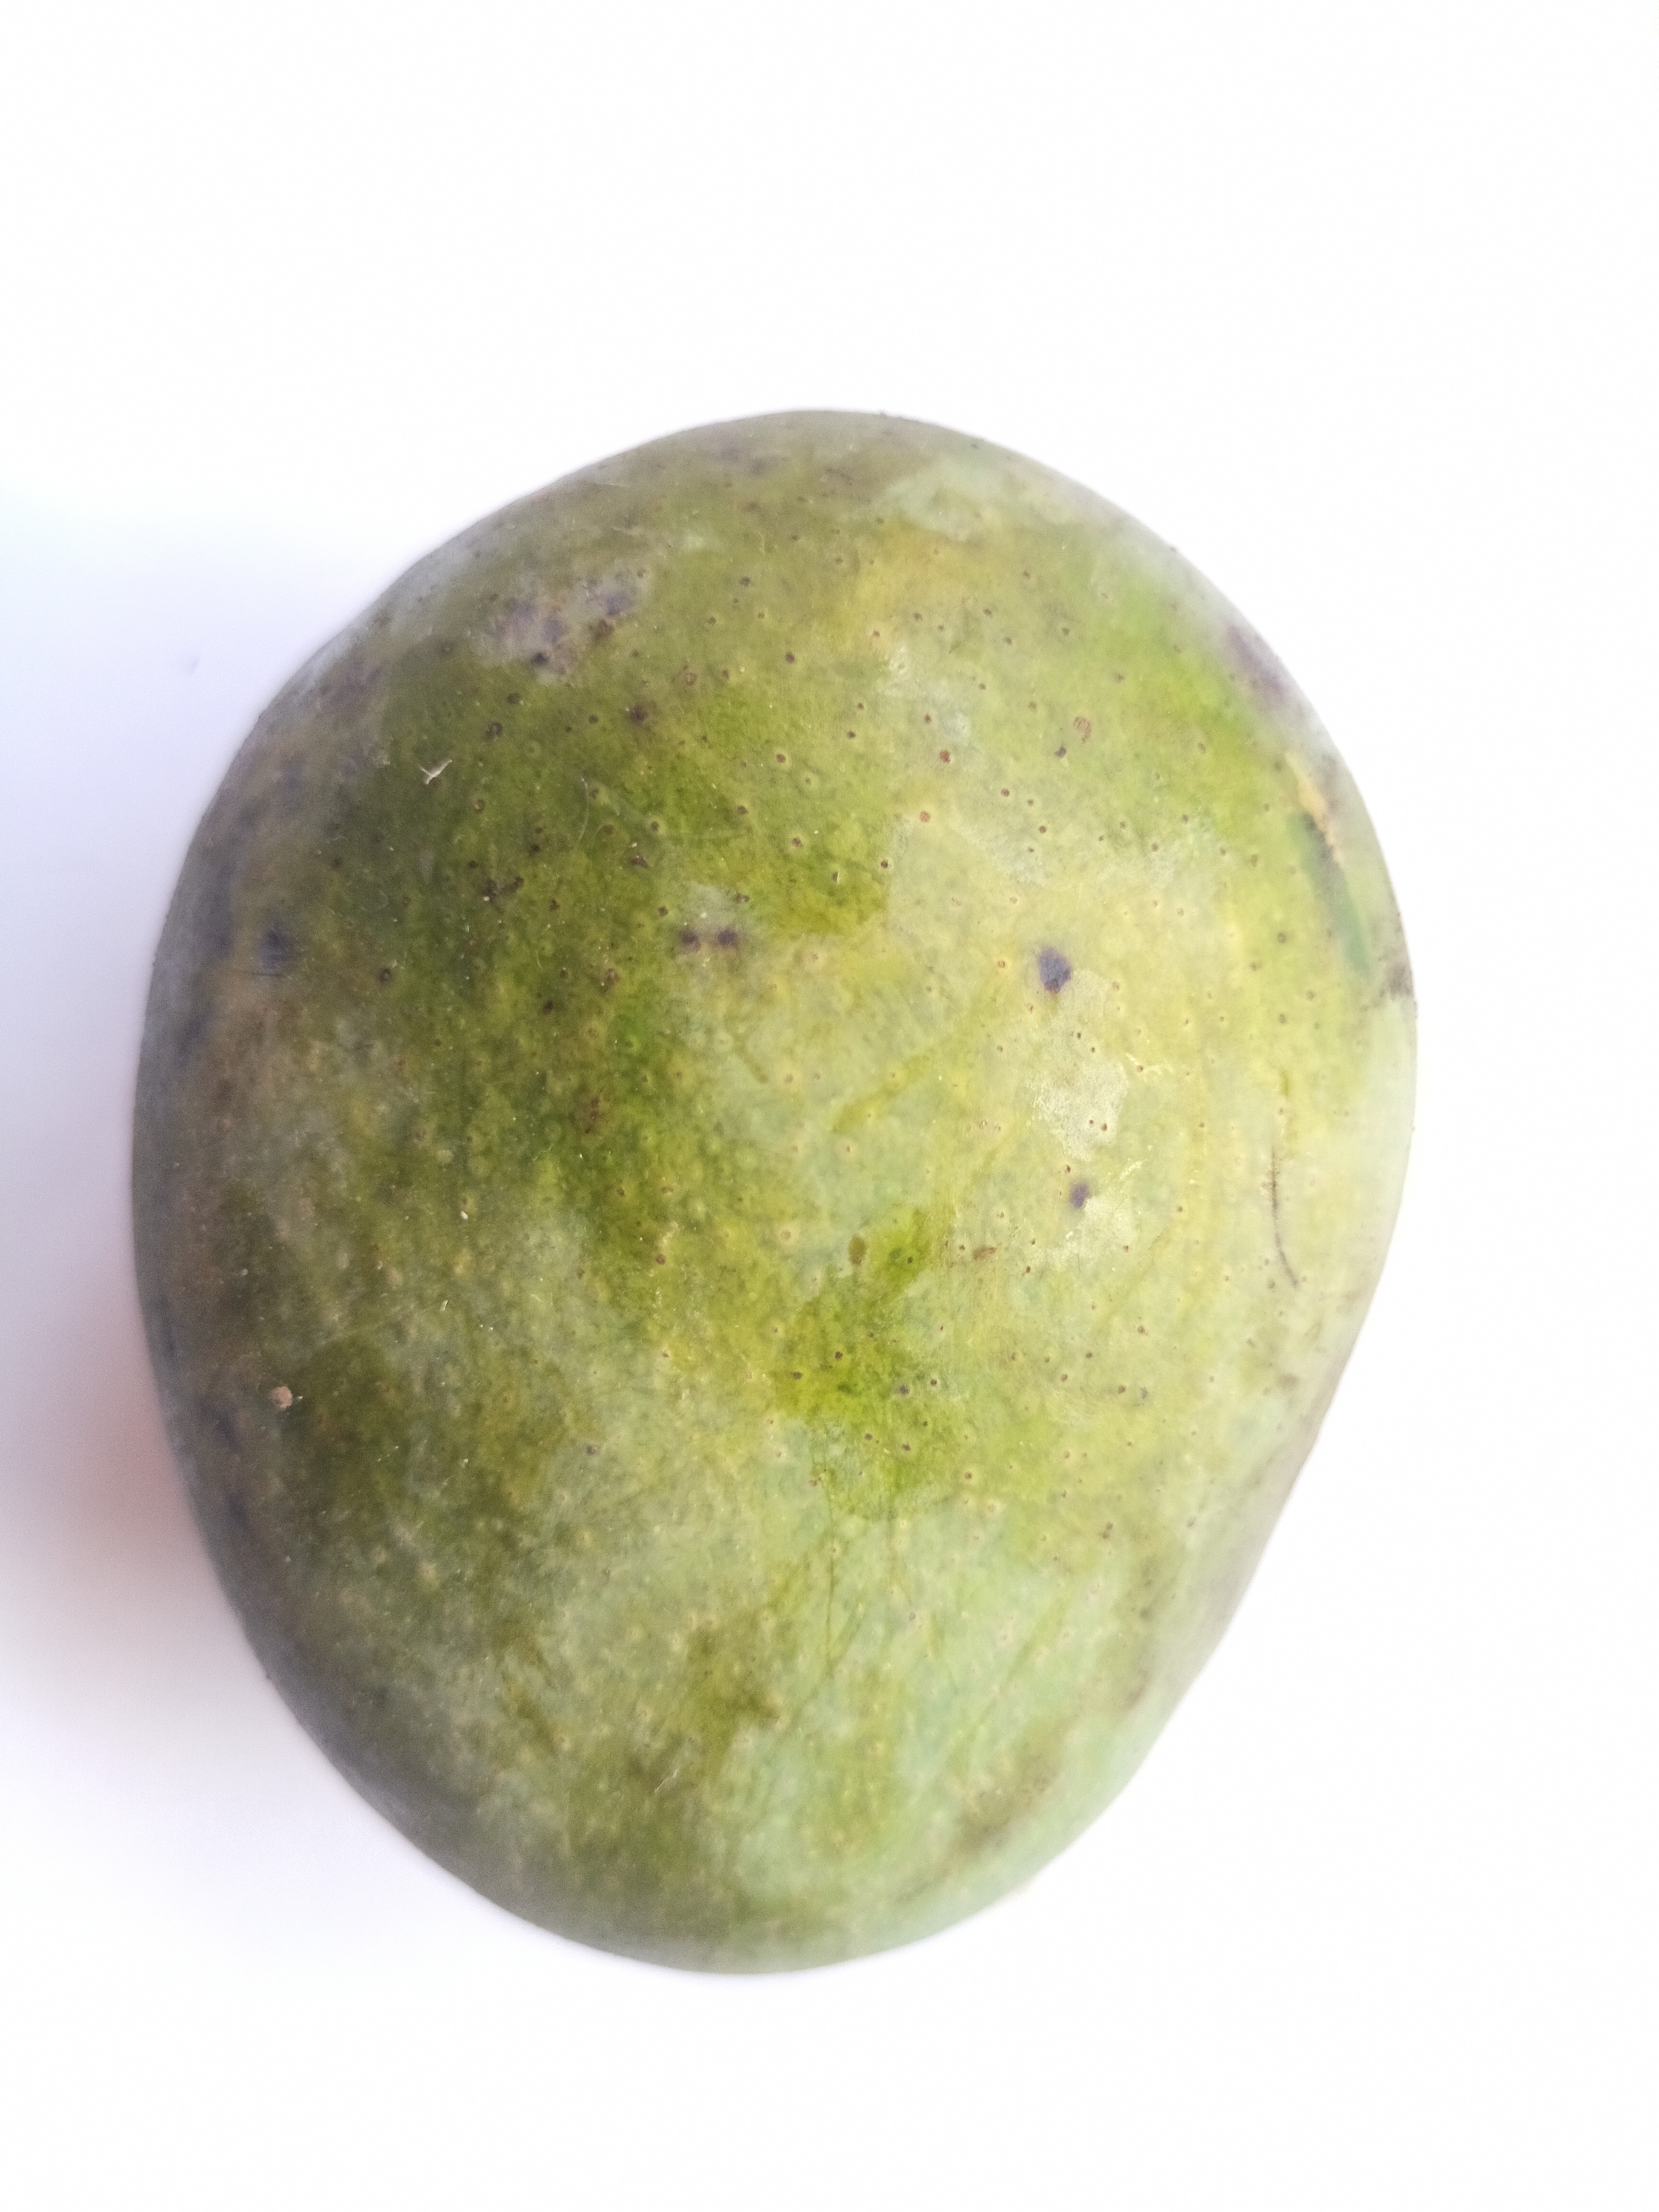
Mango variety: Khrishapat